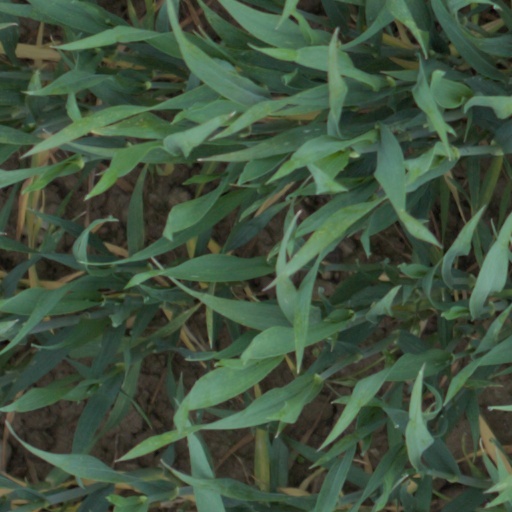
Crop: wheat